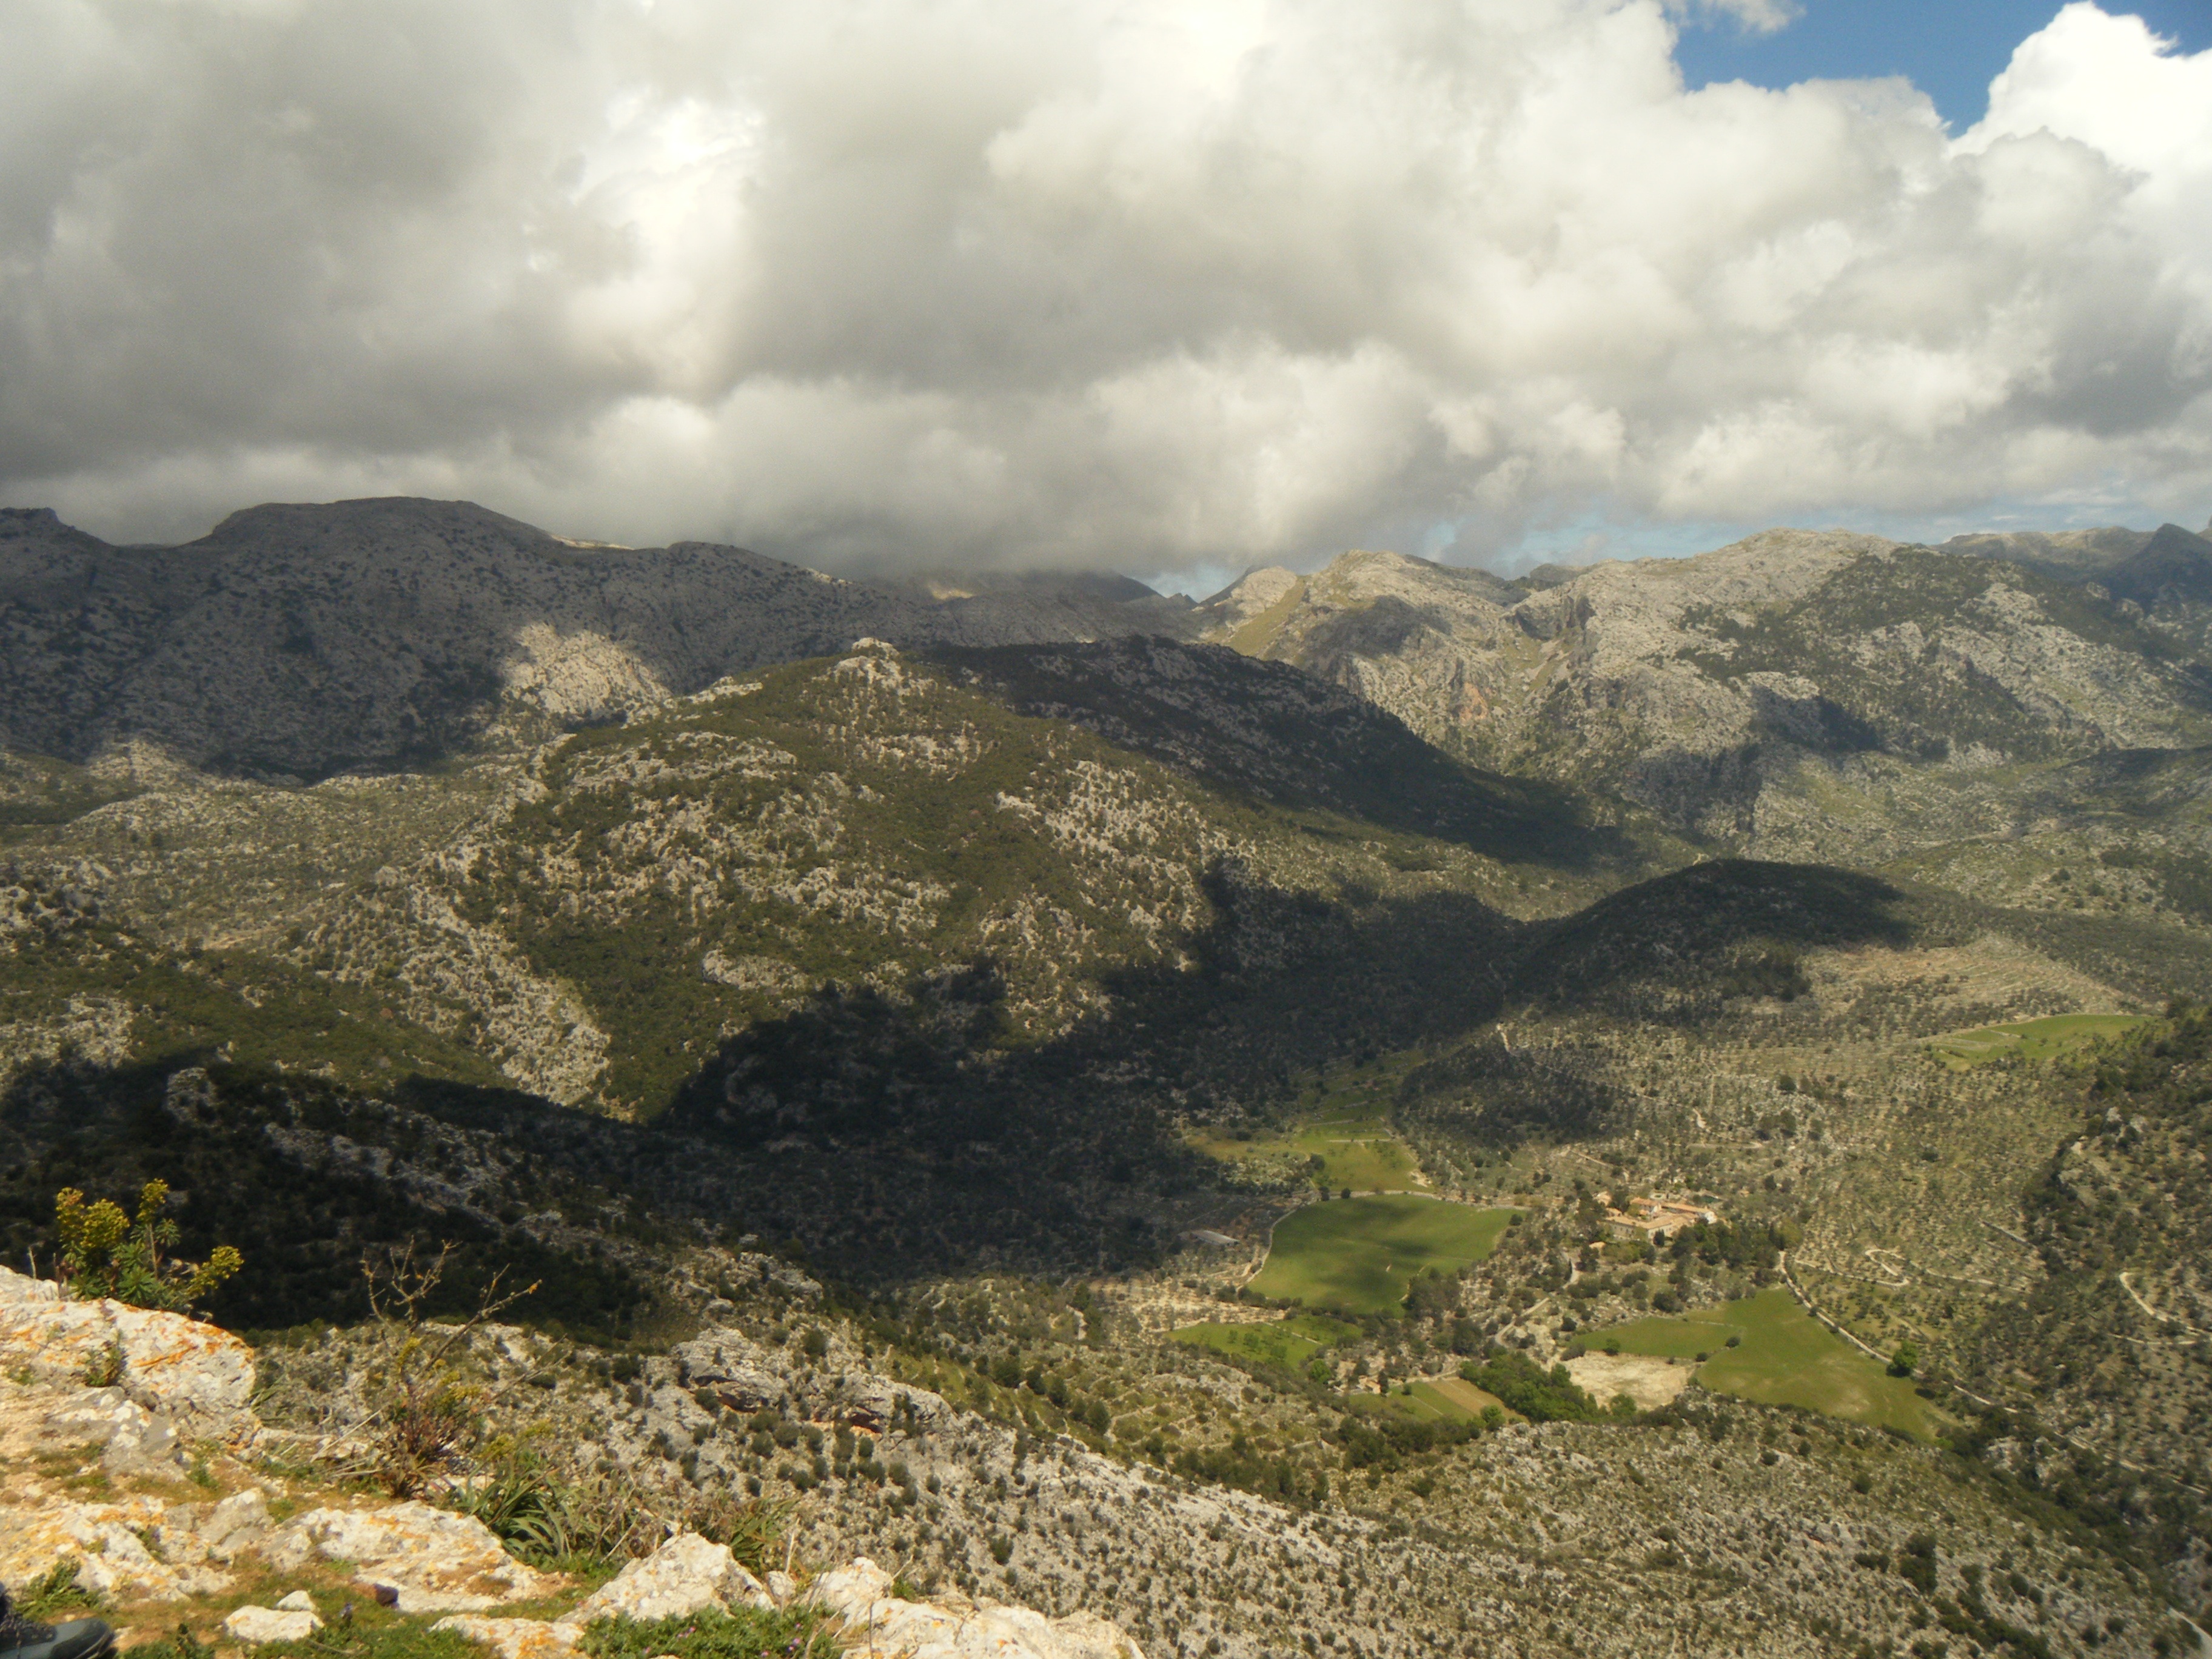
landscape, tree, nature, forest, rock, walking, mountain, cloud, hill, view, valley, mountain range, panorama, cliff, highland, ridge, mountains, plateau, fell, loch, majorca, rural area, landform, mountain pass, geographical feature, mountainous landforms, turbot